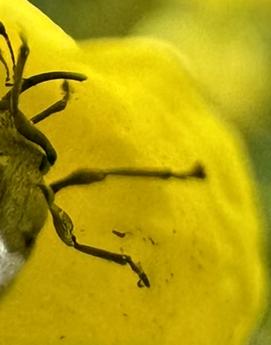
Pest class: Cabbage_seedpod_weevil